Cleveland State University

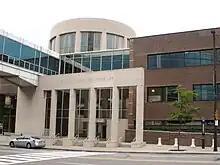
Cleveland State University College of Law

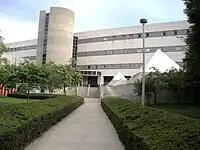
Music and Communication Building

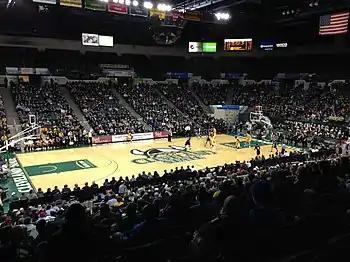
A Cleveland State Vikings men's basketball game at the Wolstein Center.

CSU offers many disciplines and research facilities, with 70 academic majors, 27 master's degree programs, two post-master's degrees, six doctoral degrees, and two law degrees. It also has research cooperation agreements with the nearby NASA Glenn Research Center.